The Maltese Falcon (1941 film)

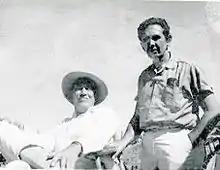
Fred Sexton (right) and "The Maltese Falcon" director John Huston, 1960

Fred Sexton, an American artist, sculpted the Maltese Falcon statuette prop for the film. The "Maltese Falcon" itself was based on the "Kniphausen Hawk", a ceremonial pouring vessel made in 1697 for Georg Wilhelm von Kniphausen, Count of the Holy Roman Empire. It is modeled after a hawk perched on a rock and is encrusted with red garnets, amethysts, emeralds, and sapphires. It is currently owned by the Cavendish family and is part of the collection at Chatsworth House.